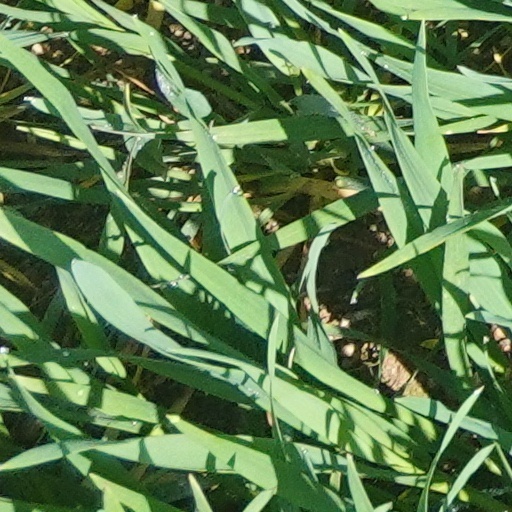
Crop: wheat